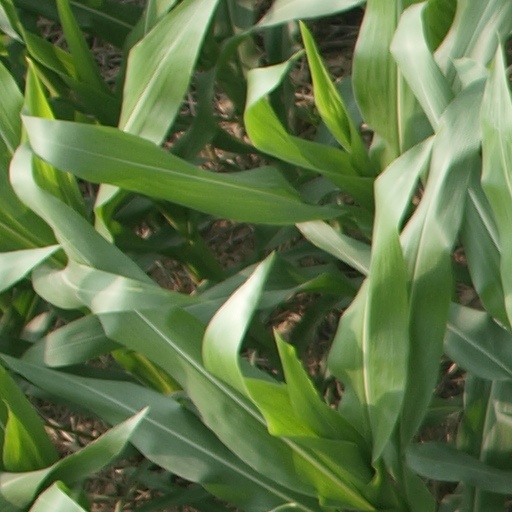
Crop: maize; corn